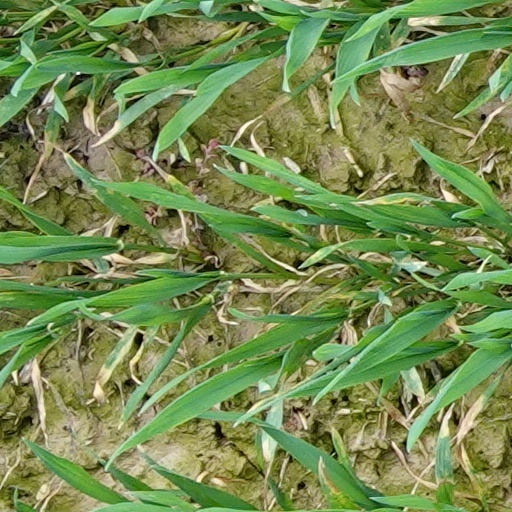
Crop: wheat